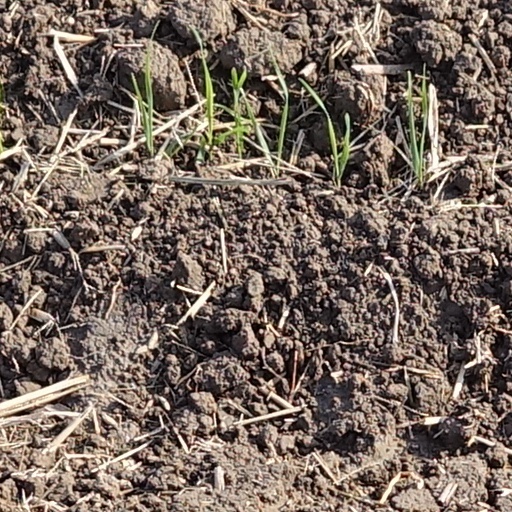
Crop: wheat